Common raven

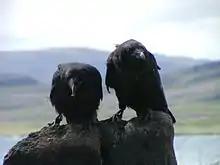
Two juveniles in Iceland

Apart from its greater size, the common raven differs from related crows by having a larger and heavier black beak, shaggy feathers around the throat, longer bristles above the beak, and a longer, wedge-shaped tail. Flying ravens are distinguished from crows by their tail shape, larger wing area, and more stable soaring style, which generally involves less wing flapping. Despite their bulk, ravens are easily as agile in flight as their smaller cousins. In flight the feathers produce a creaking sound that has been likened to the rustle of silk. The voice of ravens is also quite distinct, its usual call being a deep croak of a much more sonorous quality than a crow's call, though the calls of other ravens like the fan-tailed raven and brown-necked raven can be confused where they occur together with common ravens in parts of southwest Asia and northern Africa; of these two, the fan-tailed raven is more similar in calls but has a very different shape with its broad wings and very short tail, while the brown-necked raven can be very hard to distinguish on plumage, but has somewhat more crow-like calls. In North America, the Chihuahuan raven ("C. cryptoleucus") is fairly similar to the relatively small common ravens of the American southwest and is best distinguished by the still relatively smaller size of its bill, beard and body and relatively longer tail. The all-black carrion crow ("C. corone") and rook ("C. frugilegus") in Europe may suggest a raven due to their largish bill but are still distinctly smaller and have the wing and tail shapes typical of crows.